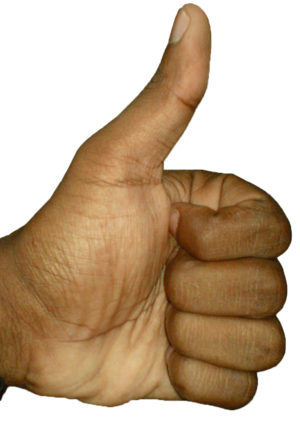
Pouce levé. Fond transparent.